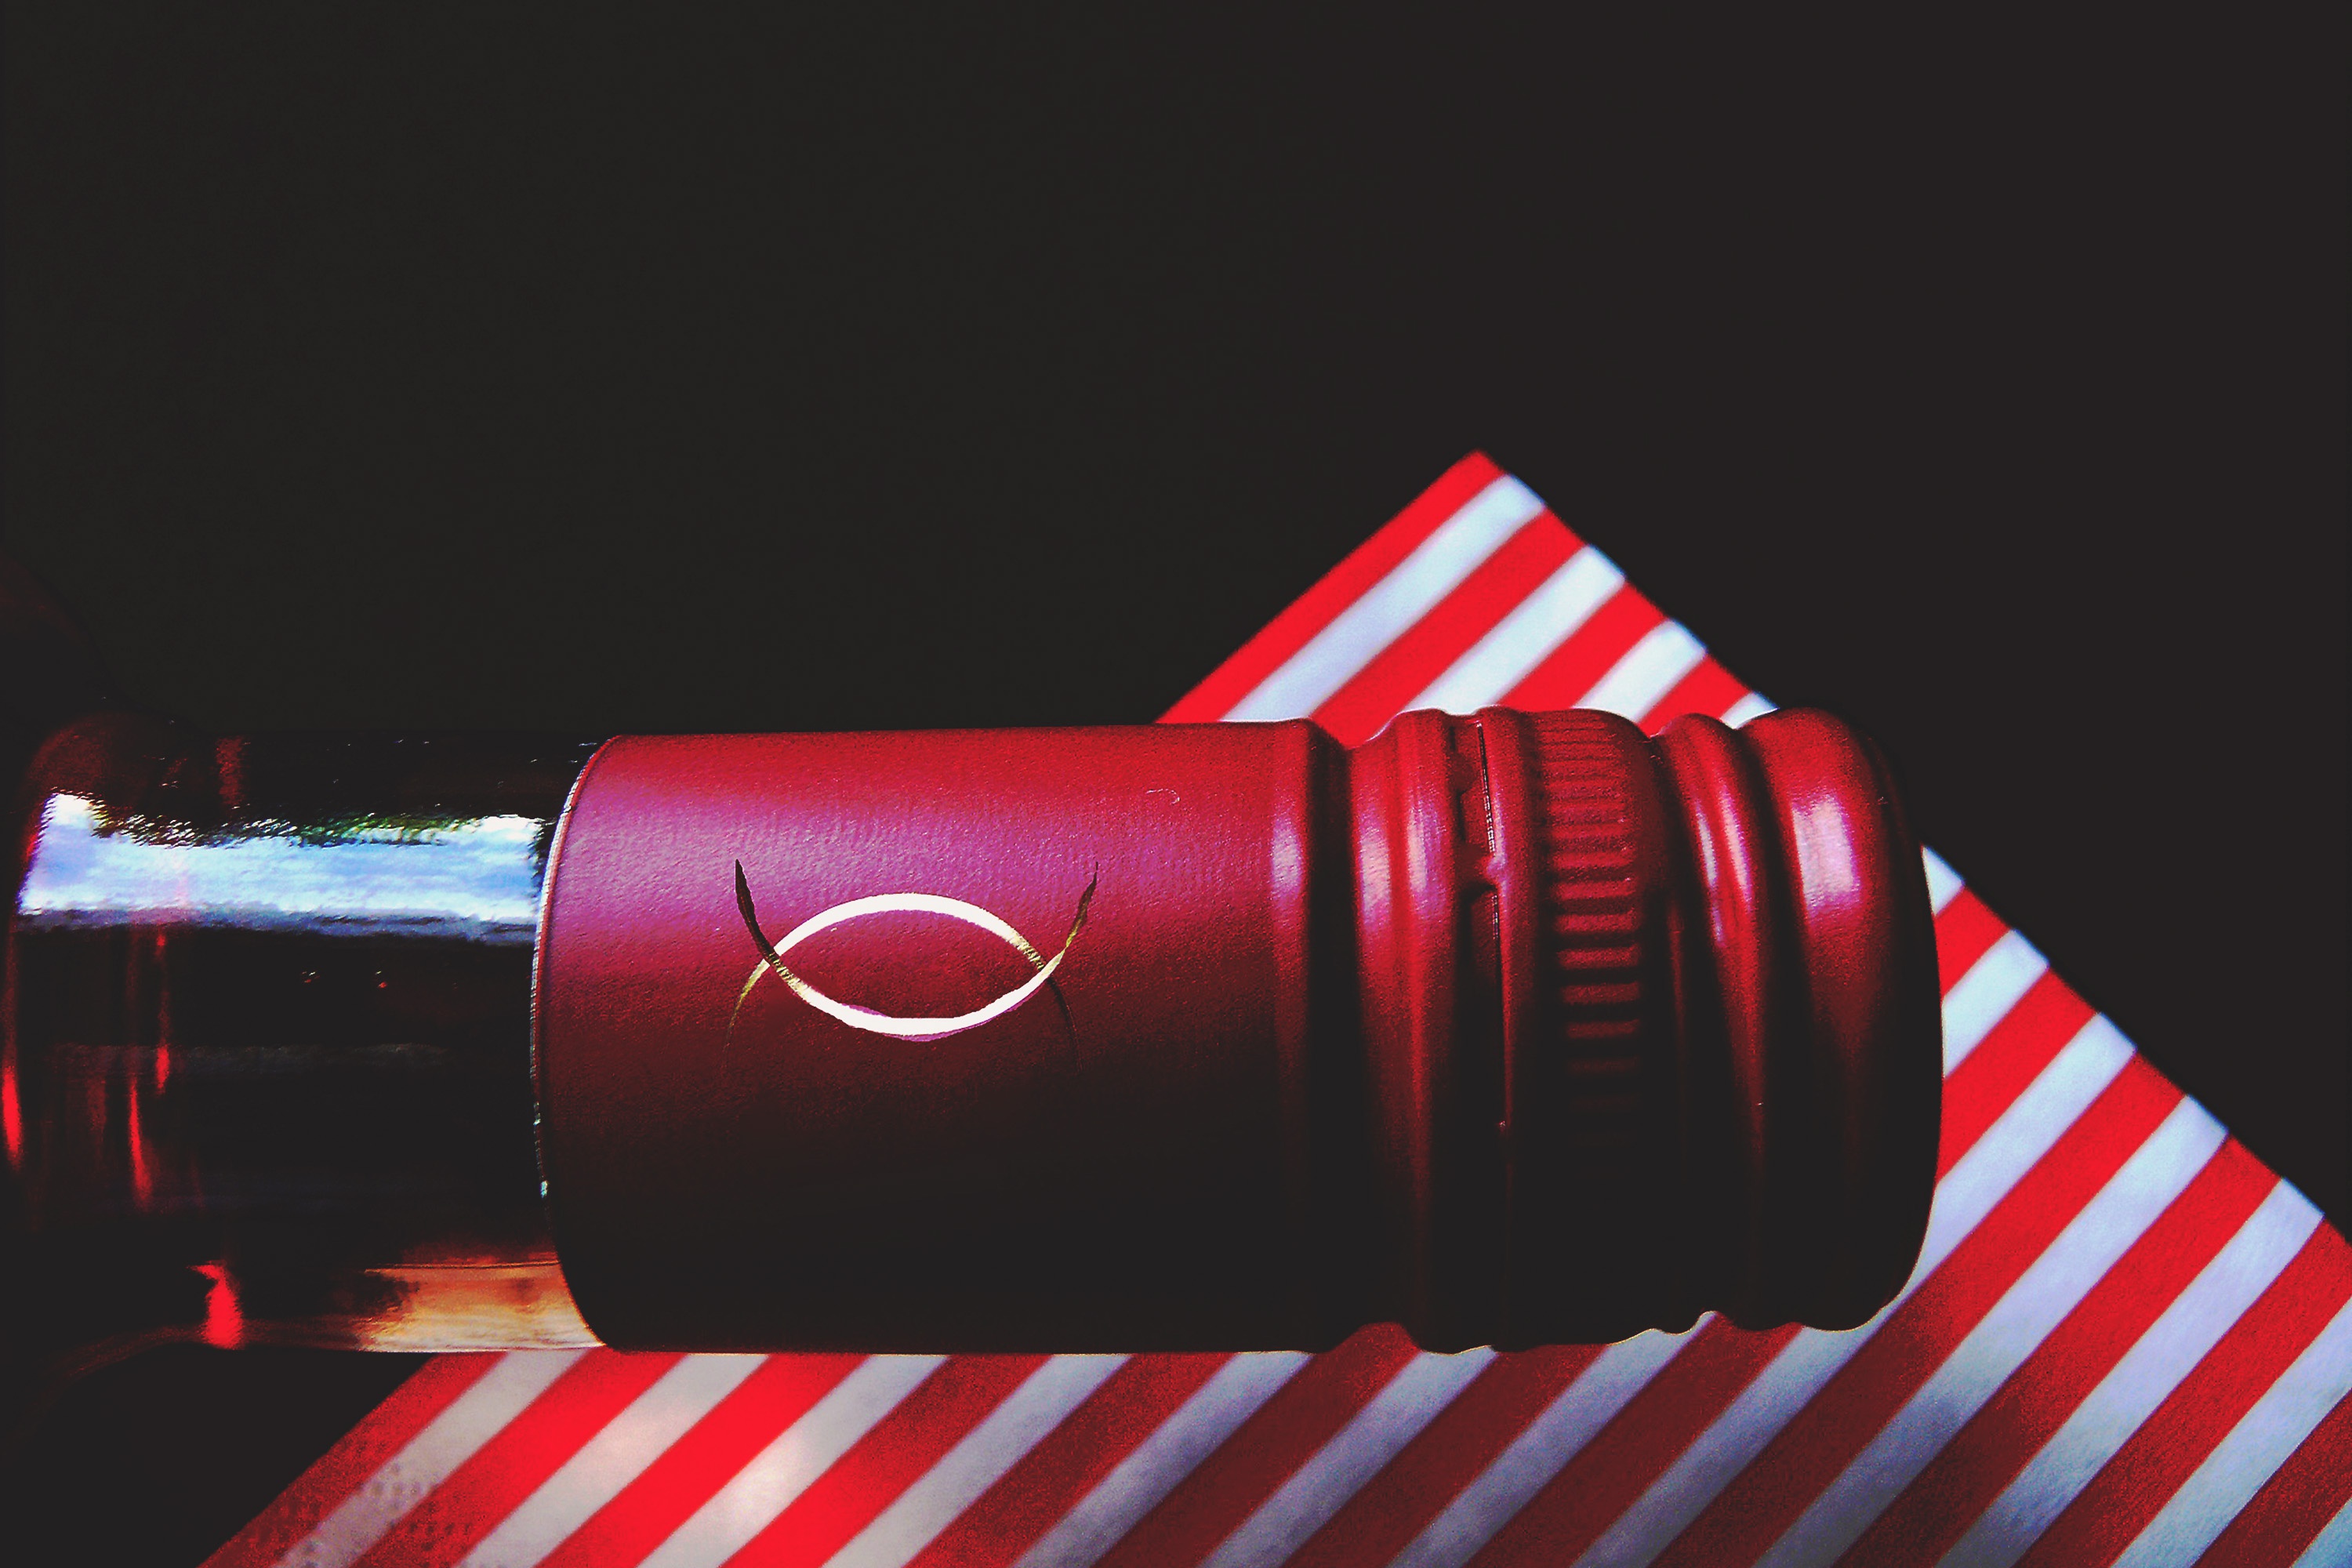
red, Material property, photography, optical instrument, cylinder